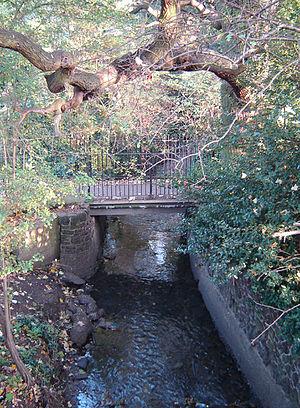
Le ou la Moselle est un cours d'eau d'Angleterre qui coule dans la subdivision de North London. Il s'agit d'un affluent de la Lea.